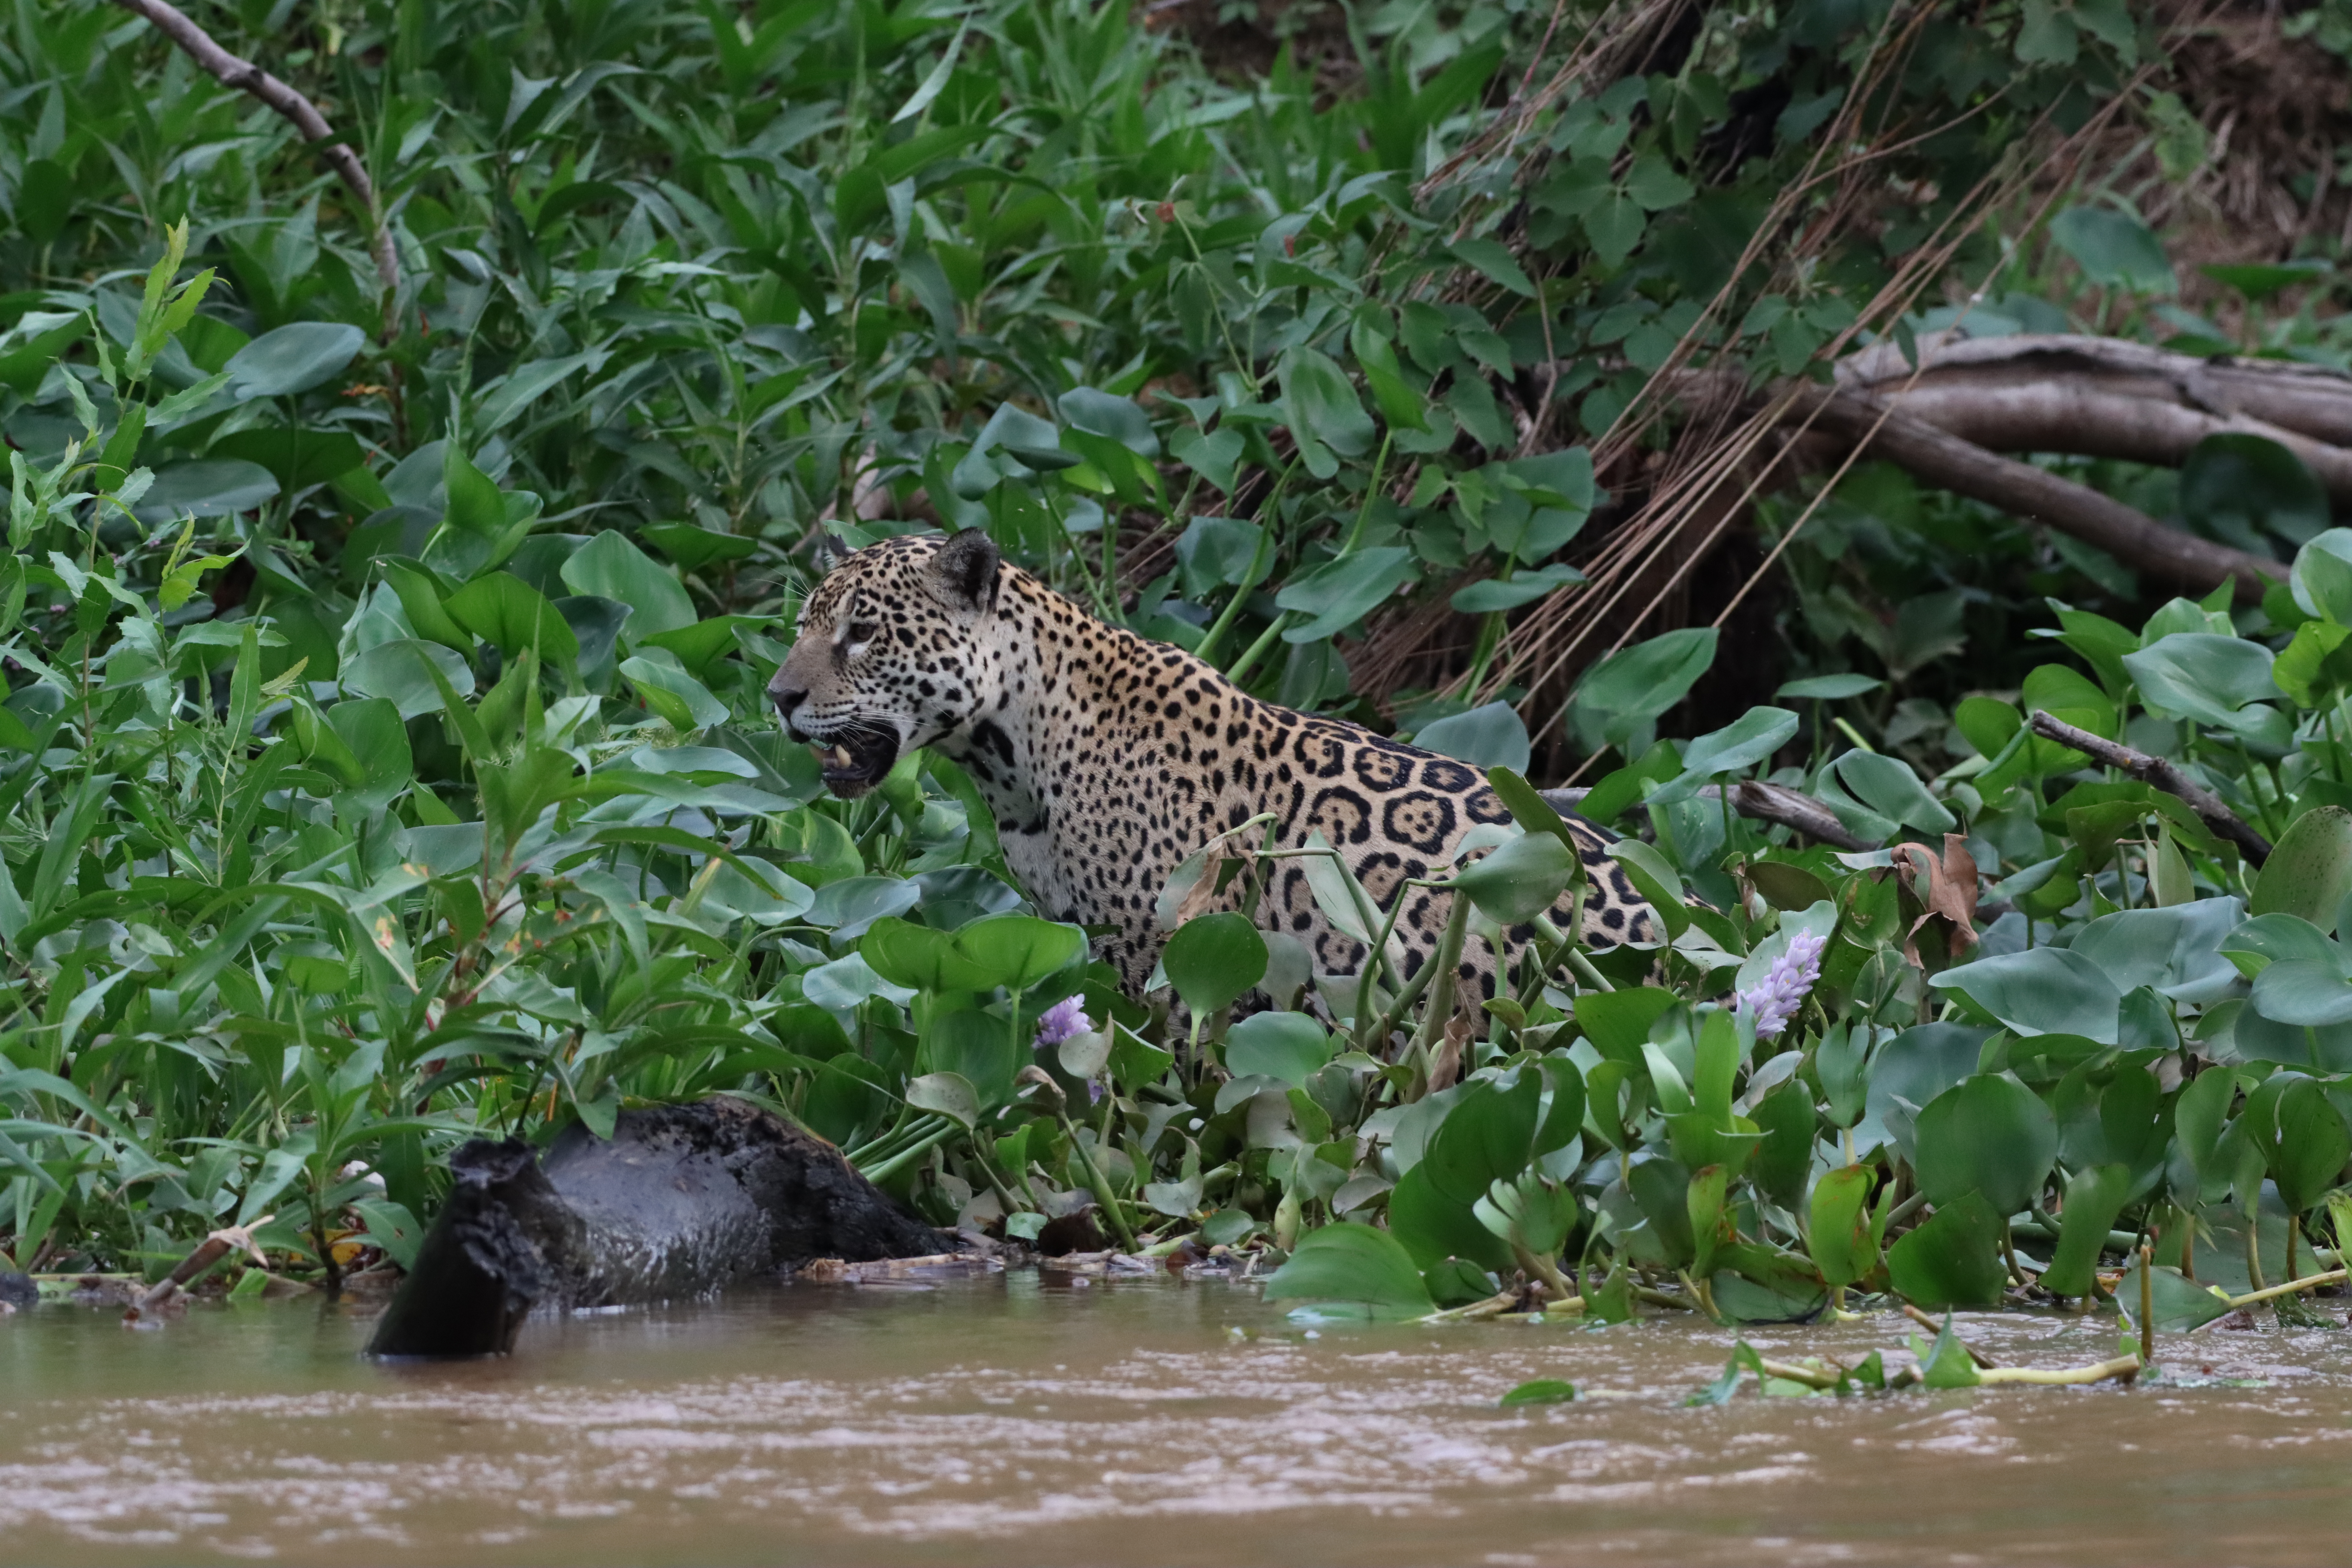
Jaguar: Marcela